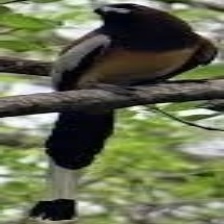
Species: RUFOUS TREPE
Scientific name: DENDROCITTA VAGABUNDA